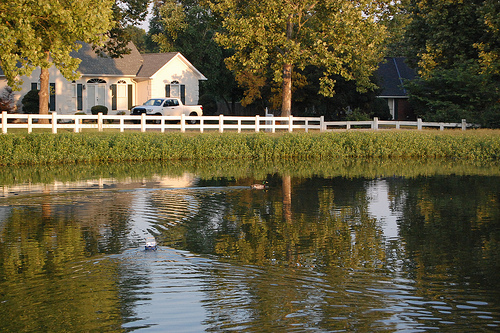
Label: not_food